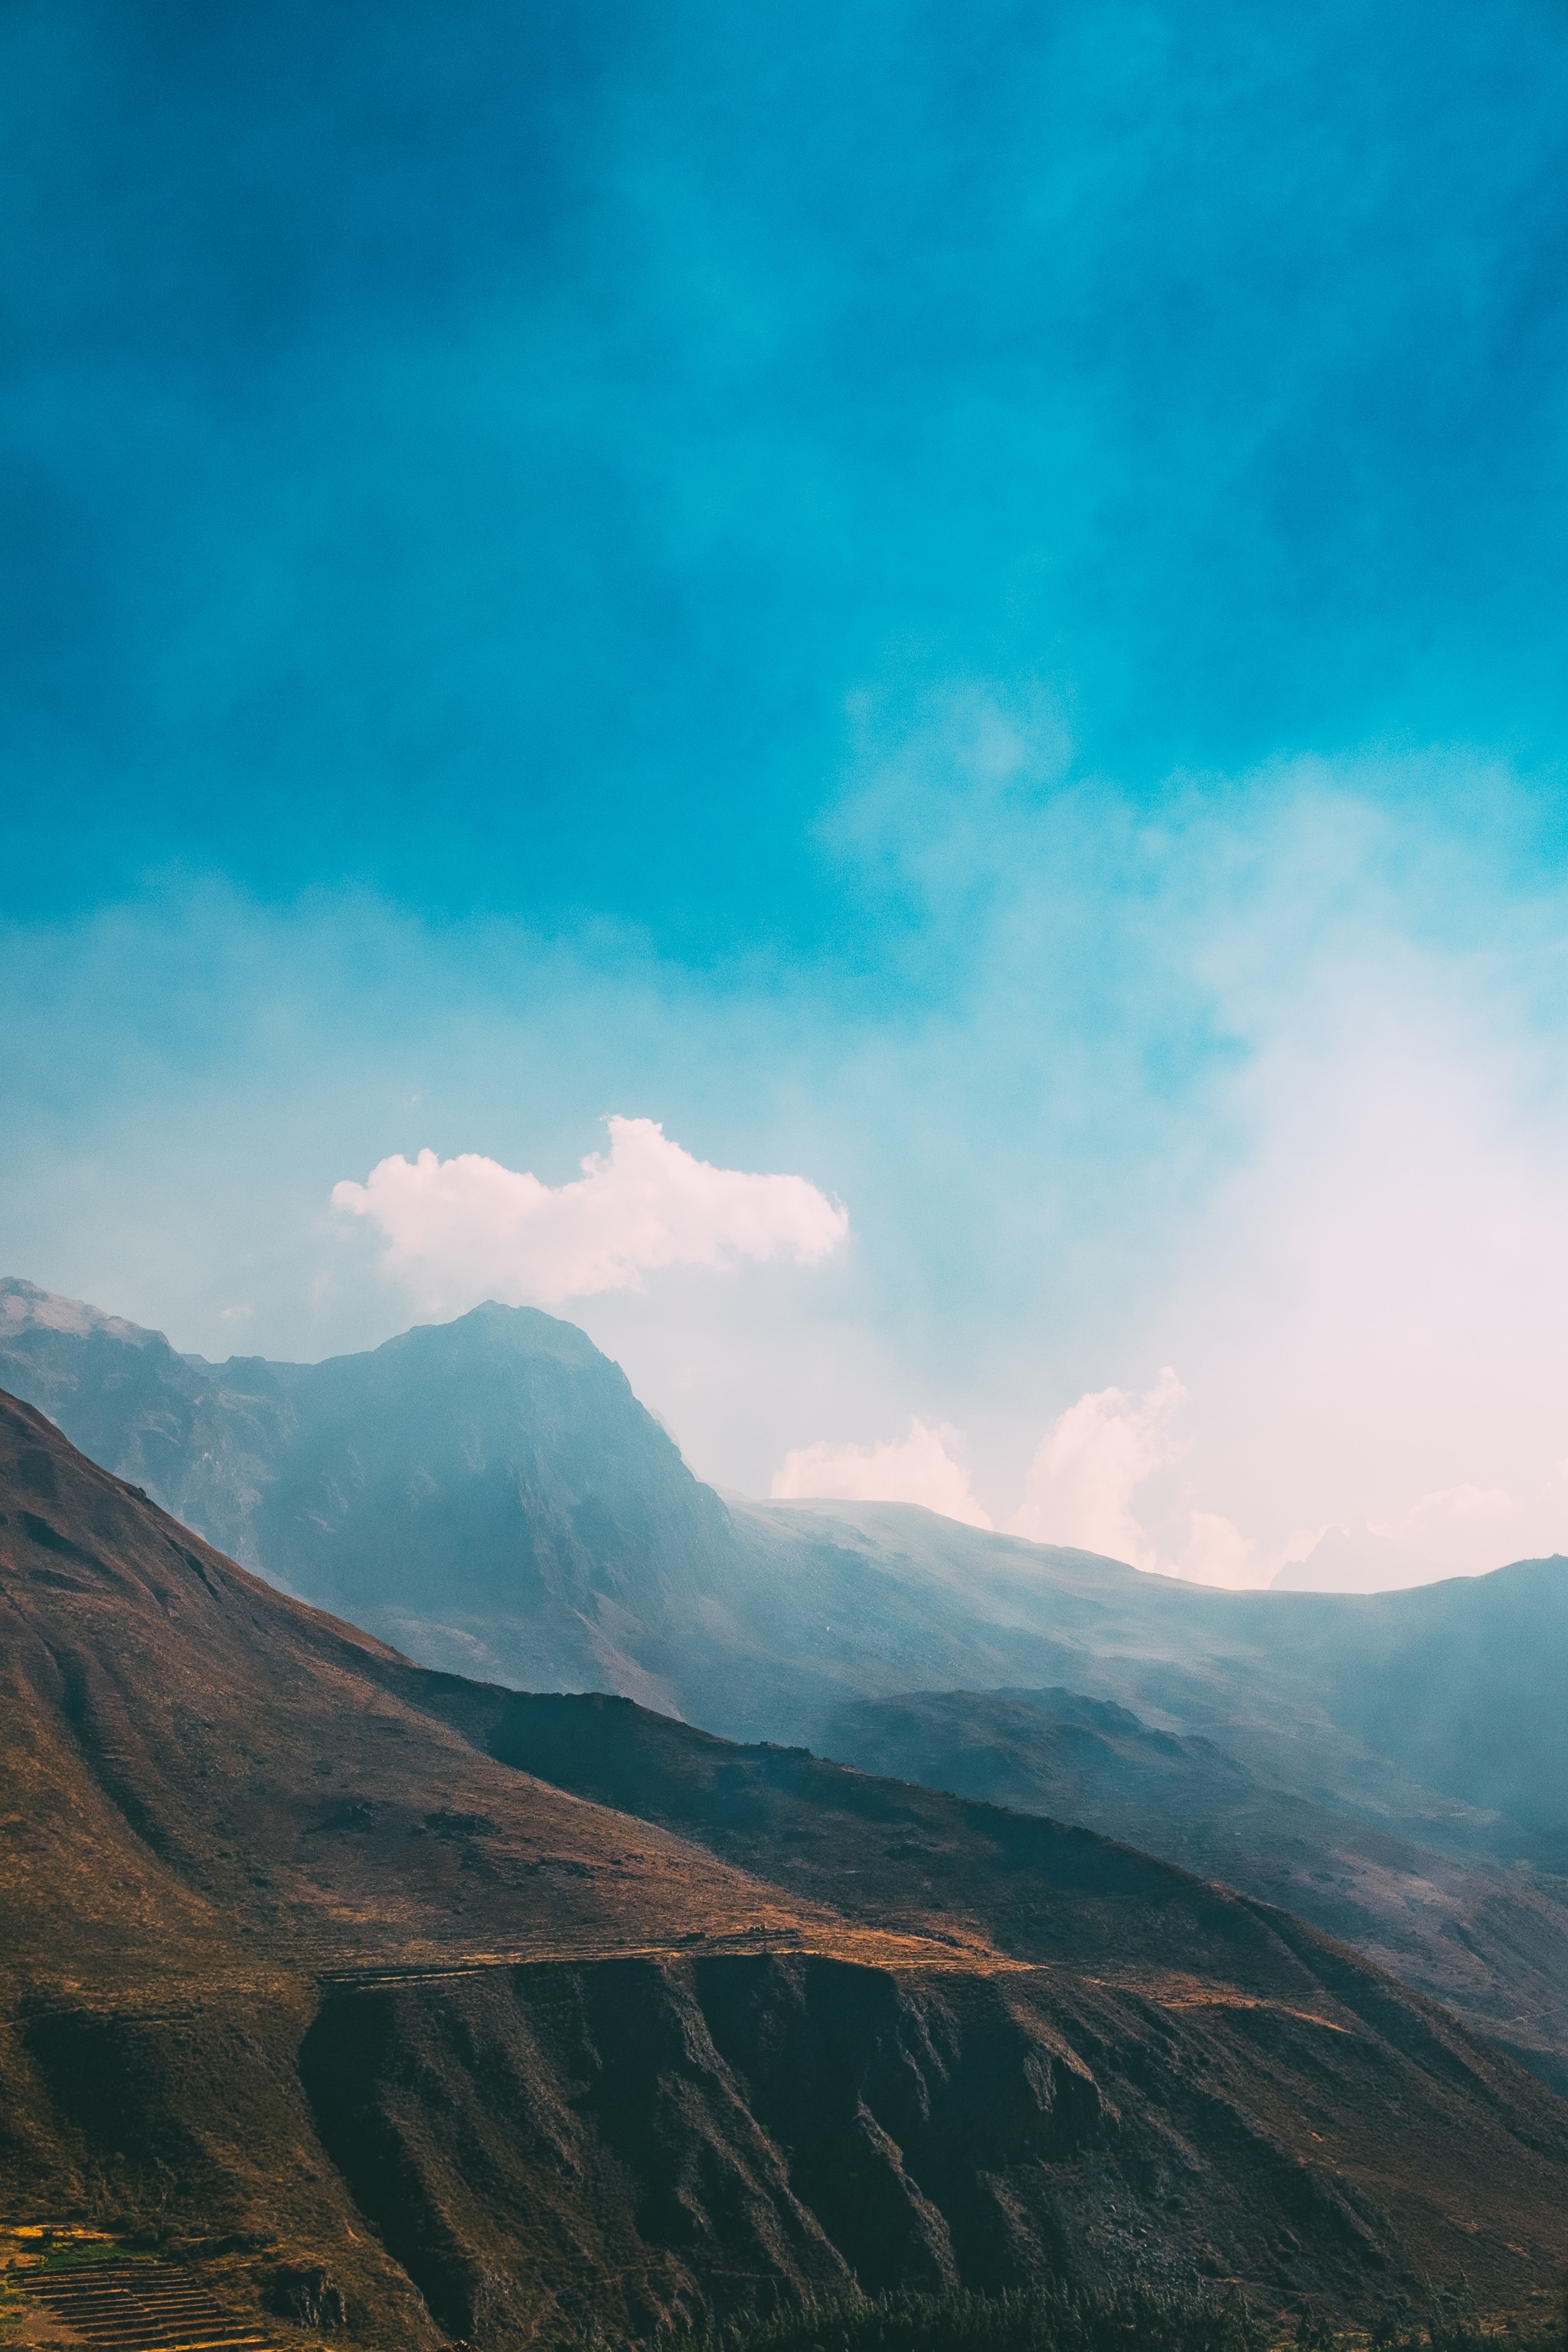
landscape, nature, horizon, mountain, cloud, sky, fog, sunrise, sunlight, morning, hill, dawn, mountain range, dusk, summit, plateau, landform, meteorological phenomenon, geographical feature, atmospheric phenomenon, mountainous landforms